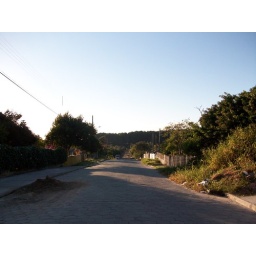
The other street by Milton's house